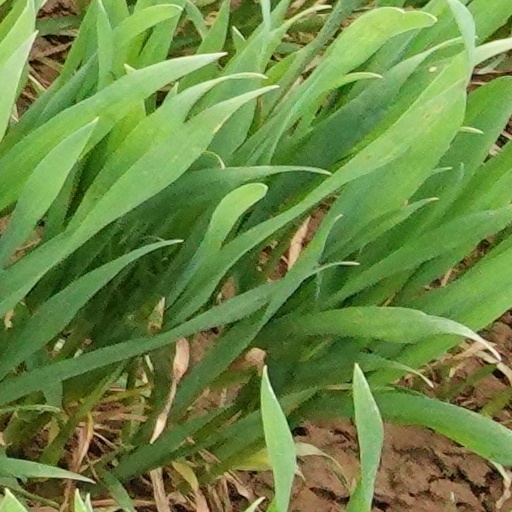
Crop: wheat